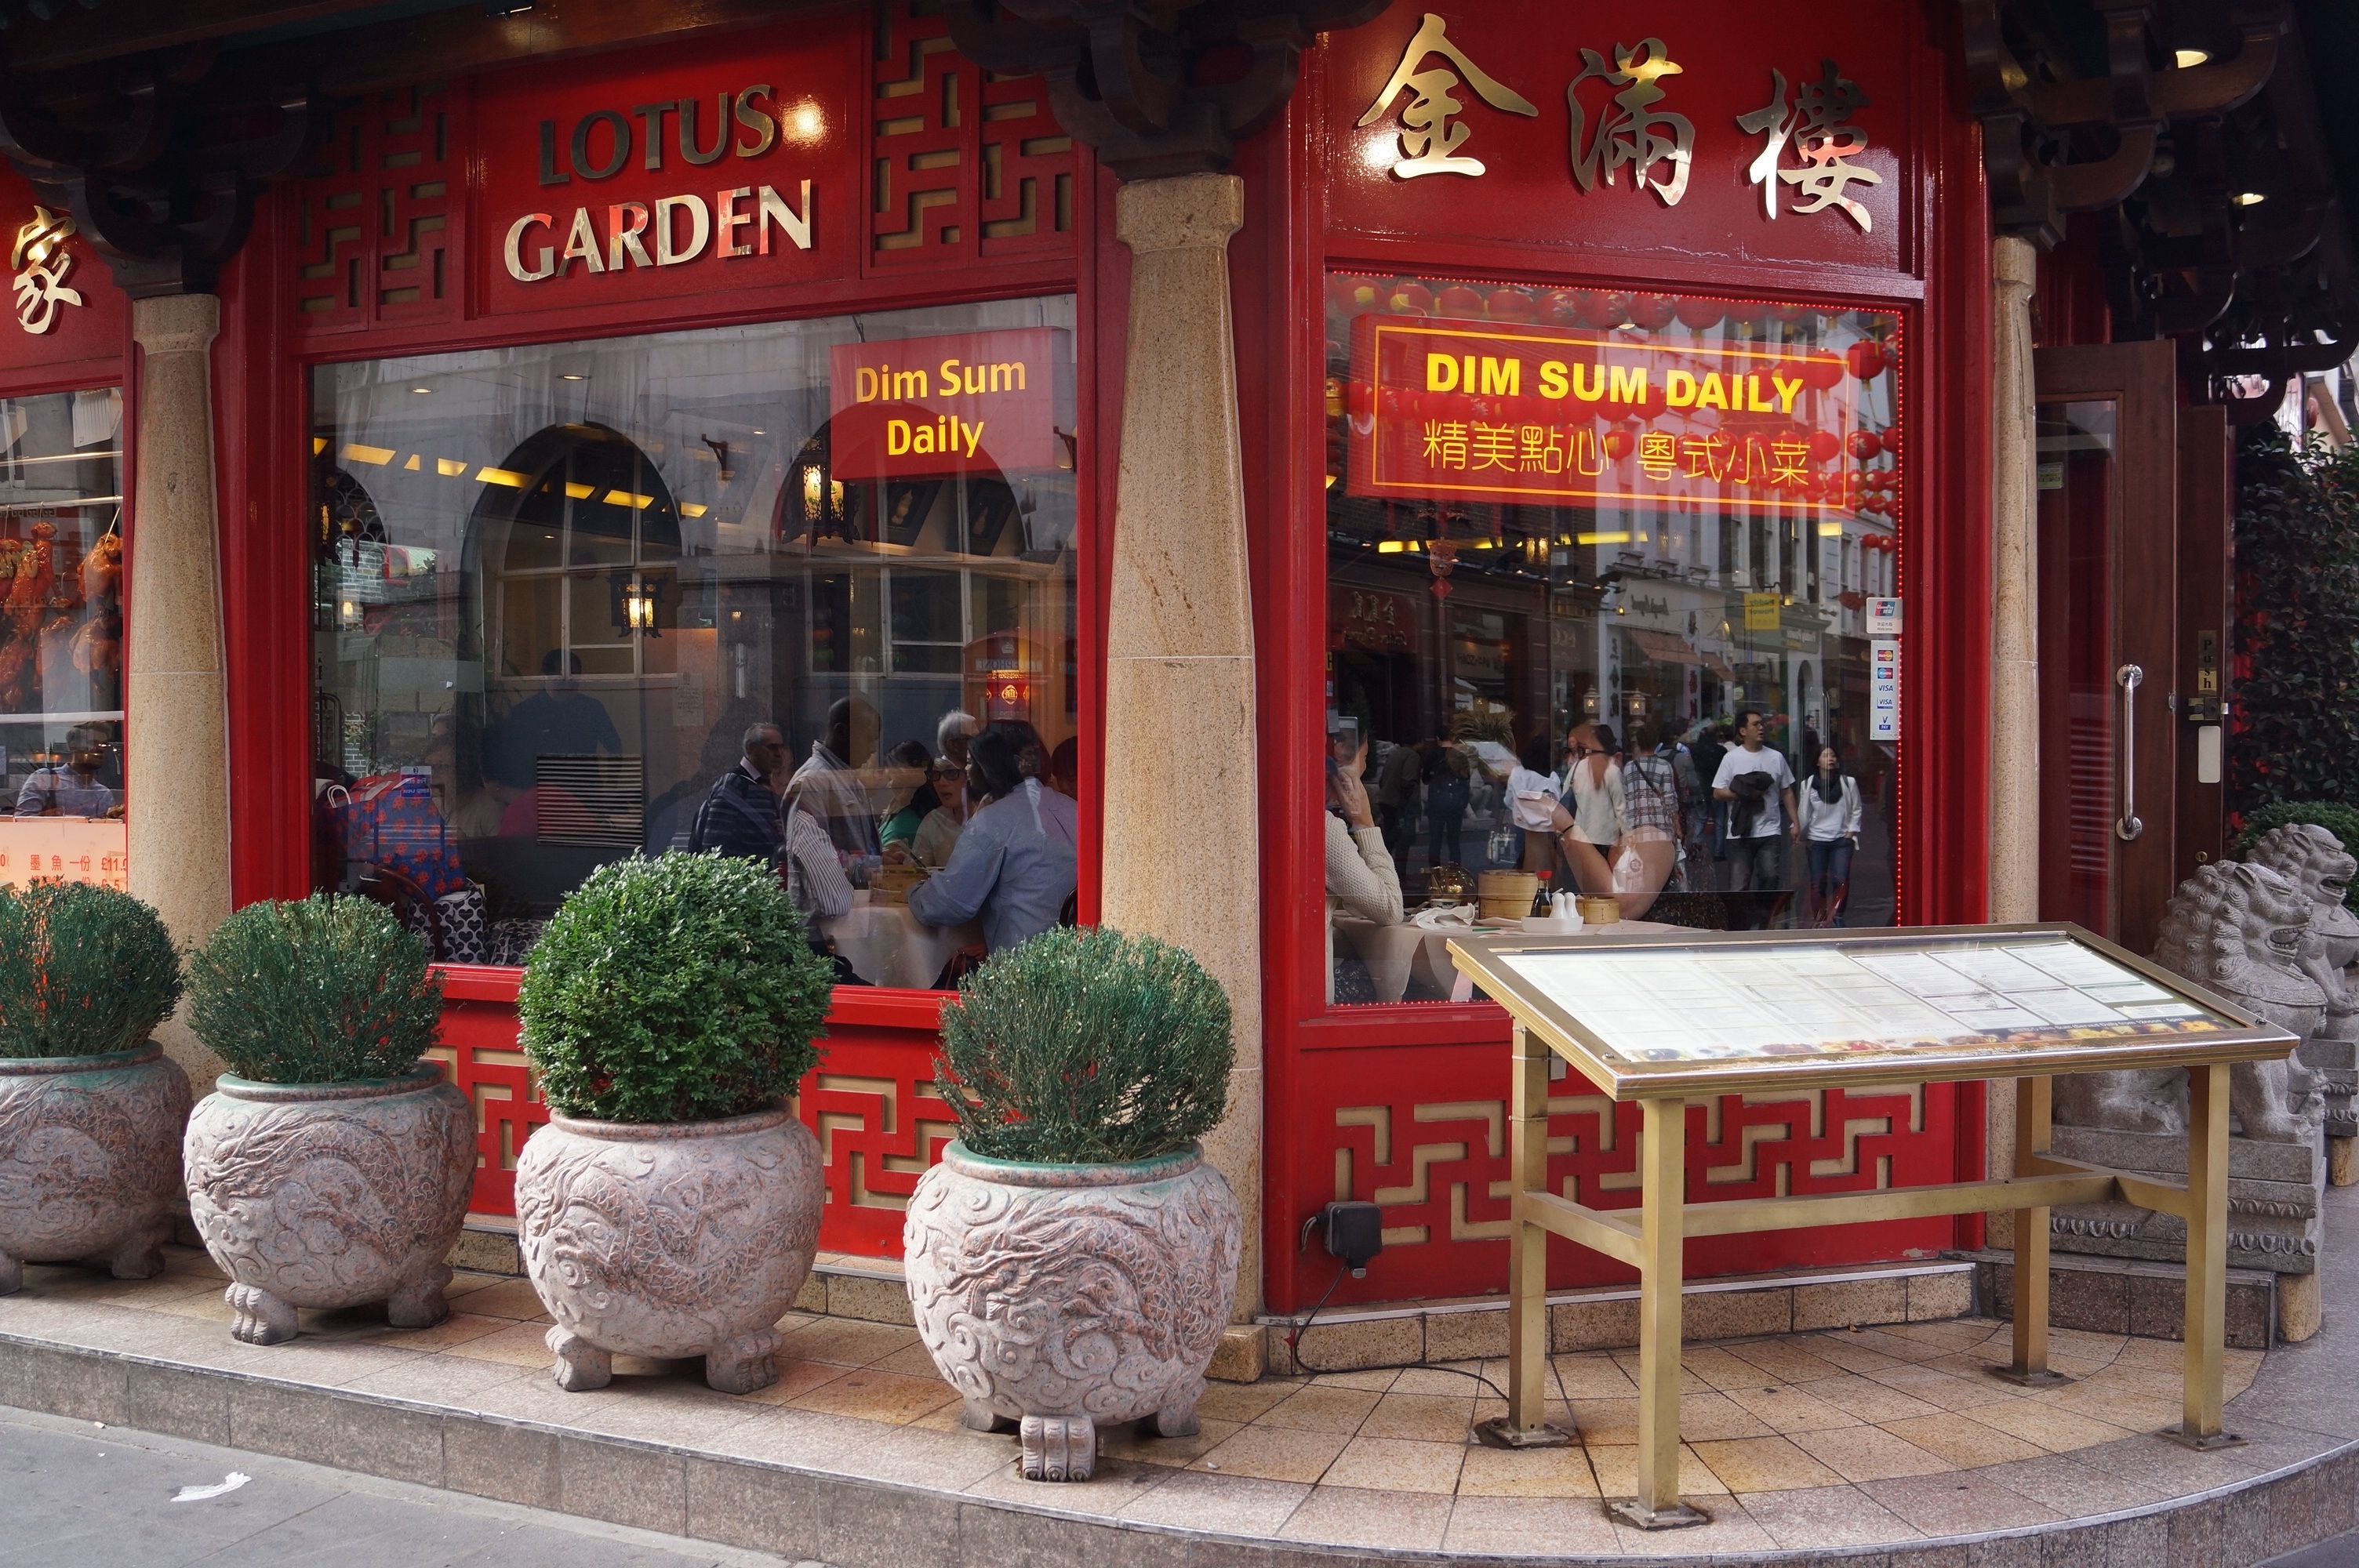
restaurant, city, bar, food, shopping, public space, london, stall, shrine, showcase, yatai